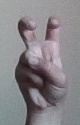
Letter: toot